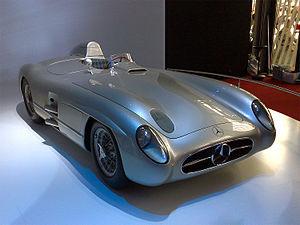
Wolfgang von Trips, né le 4 mai 1928 à Horrem dans le Land de Rhénanie-du-Nord-Westphalie en Allemagne et mort le 10 septembre 1961 à Monza, dans la région de Lombardie en Italie est un pilote automobile allemand qui a notamment couru en Formule 1 entre 1957 et 1961.
Les voitures de tourisme Mercedes-Benz font partie de la division Mercedes-Benz Cars et de Daimler.